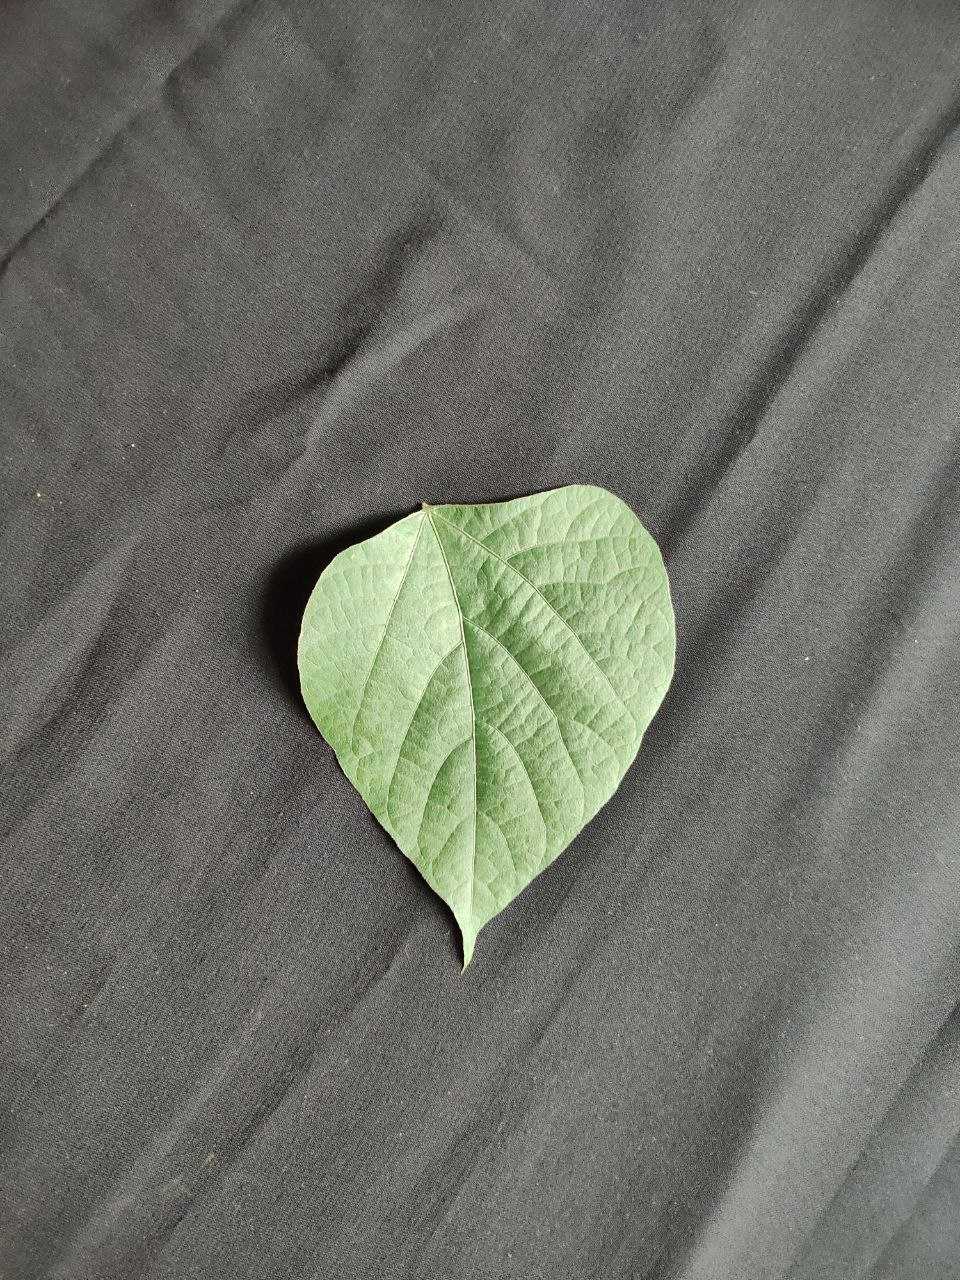
Crop: bean
Leaf condition: Fresh Leaf